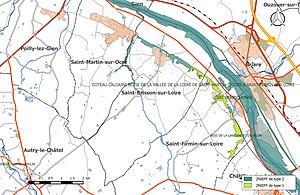
Carte des Zones naturelles d'intérêt écologique faunistique et Floristique (ZNIEFF) de la commune de fr:Saint-Brisson-sur-Loire.
Saint-Brisson-sur-Loire est une commune française située dans le département du Loiret en région Centre-Val de Loire.